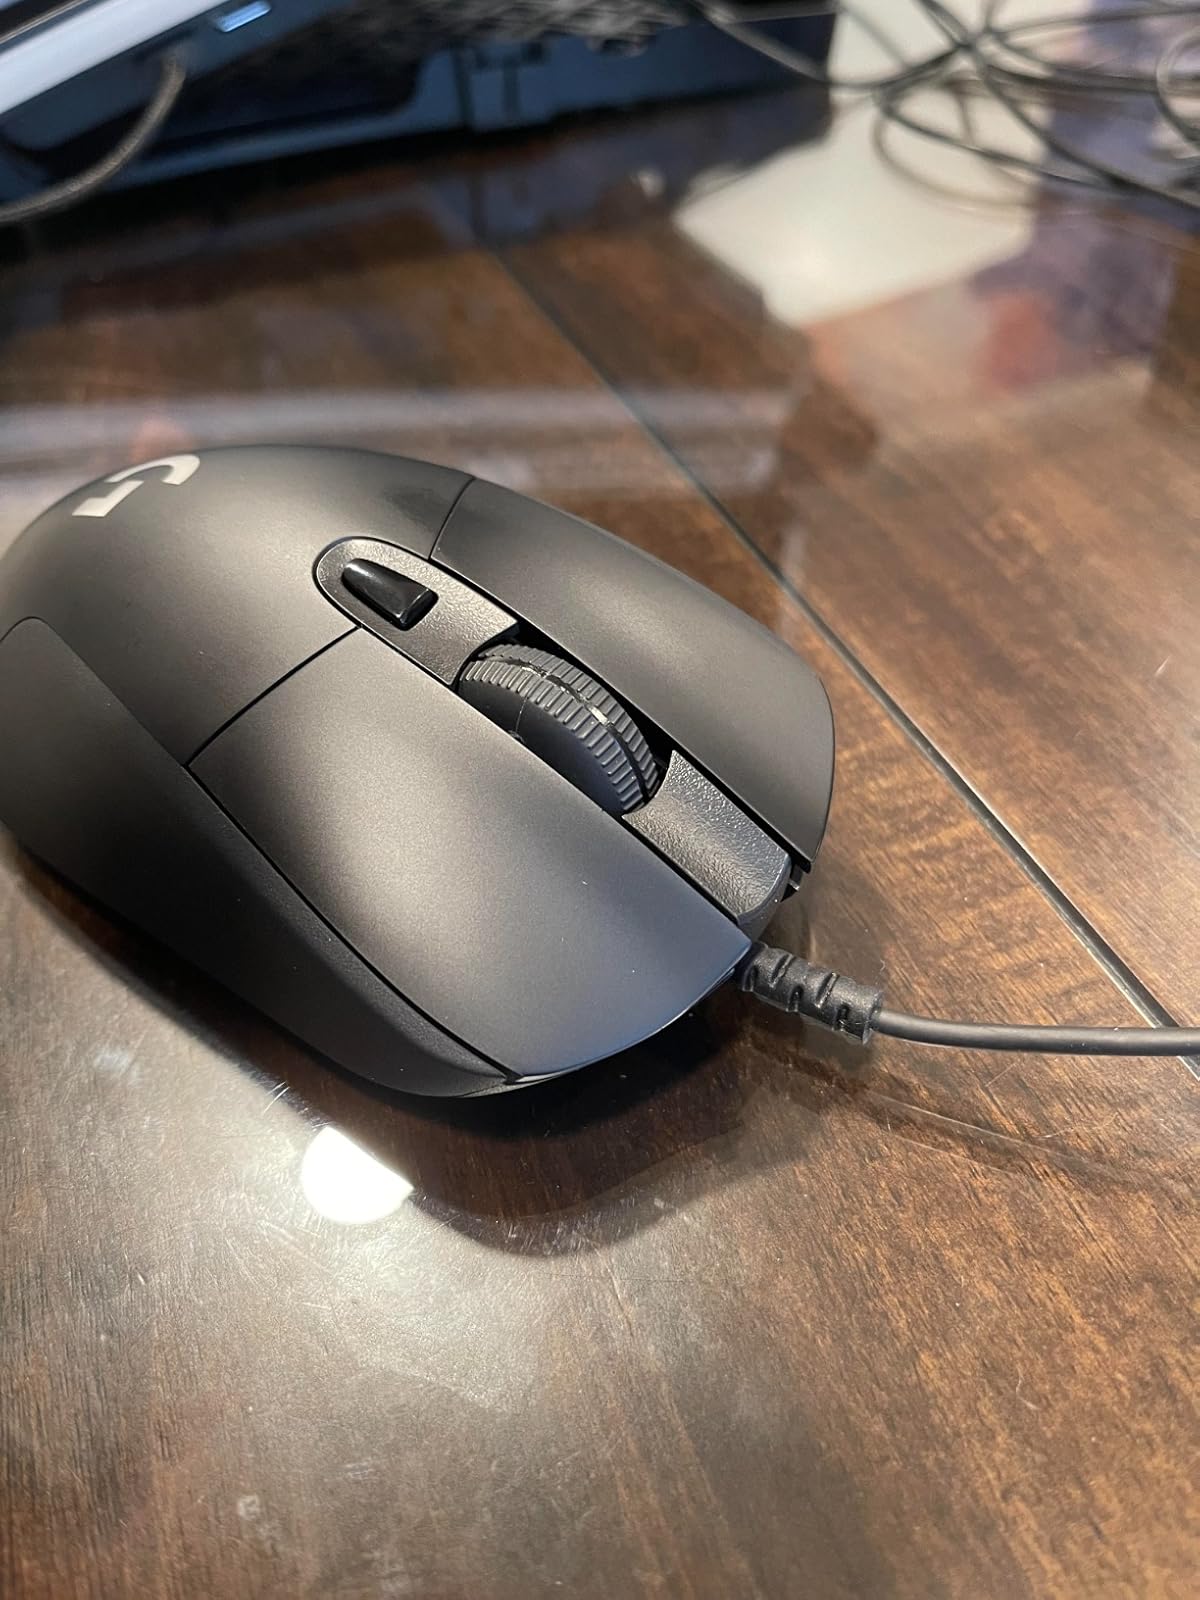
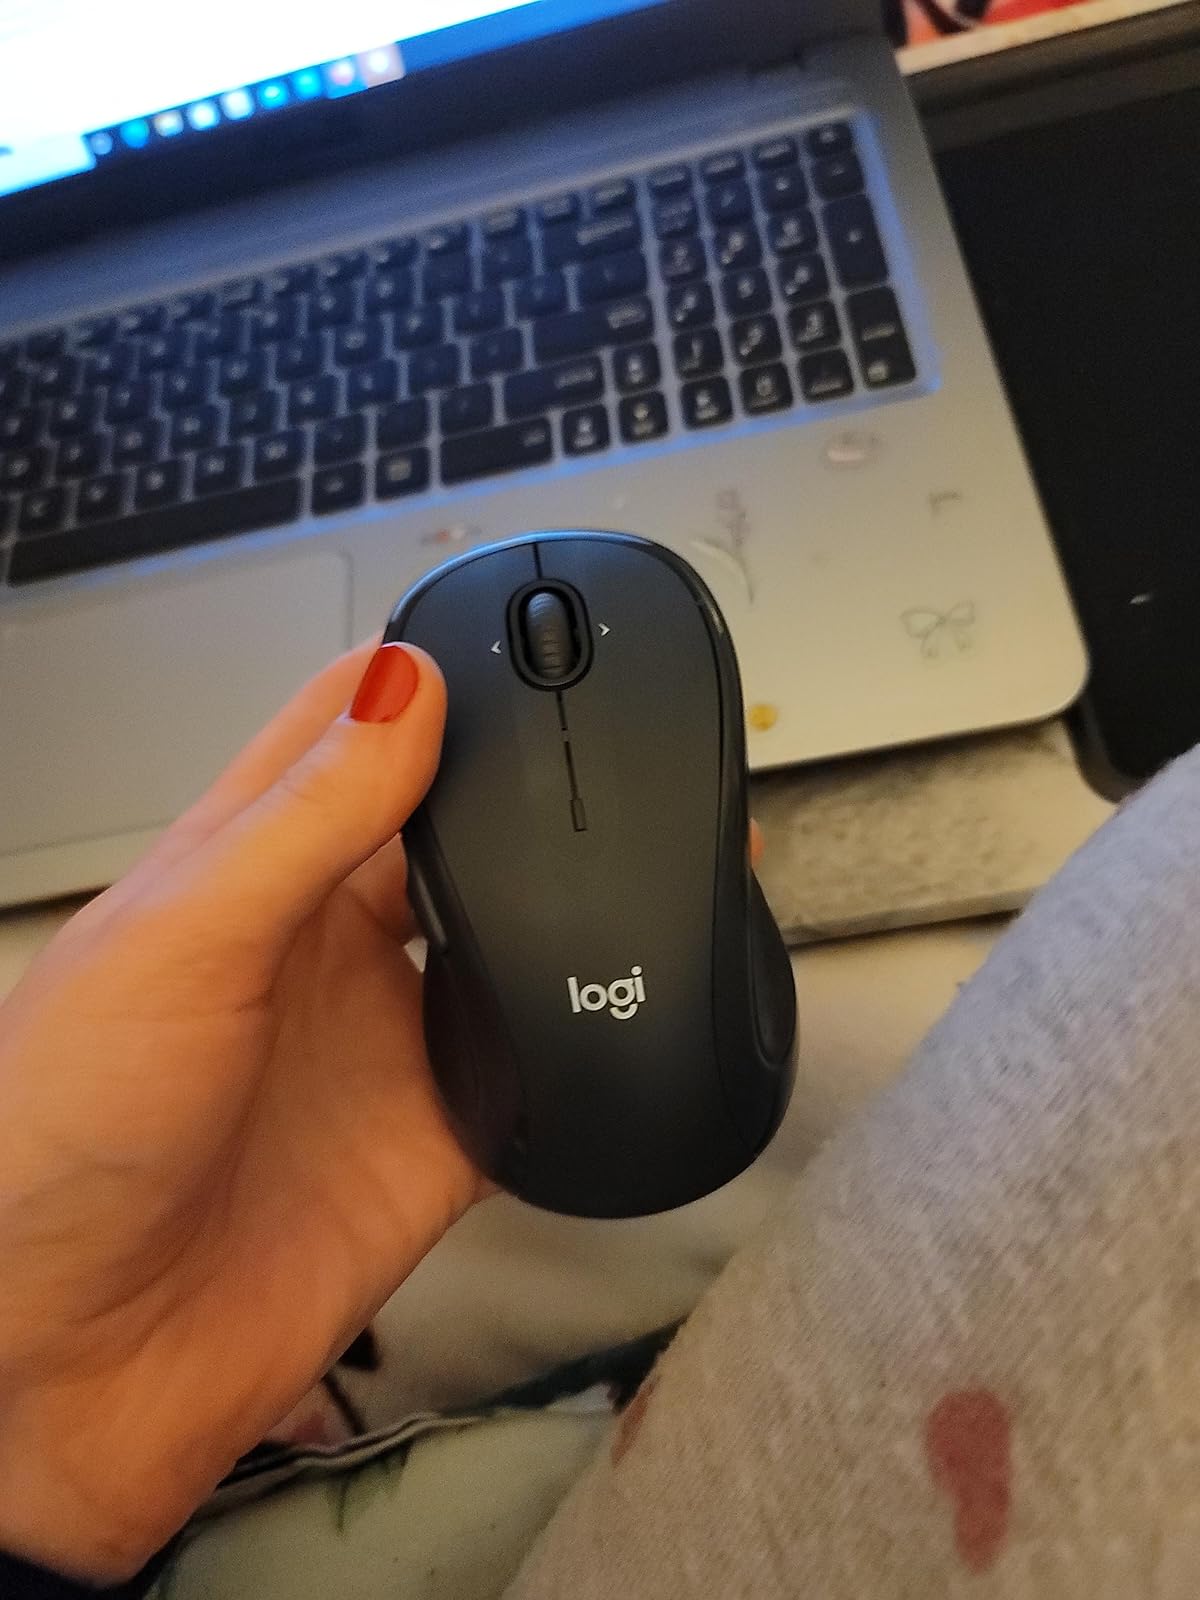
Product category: mouse
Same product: no